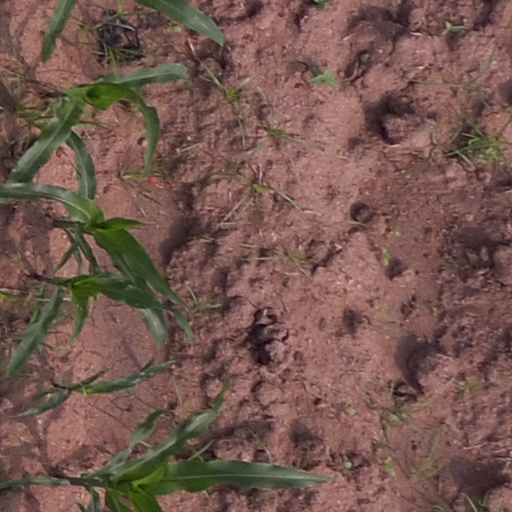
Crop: maize; corn